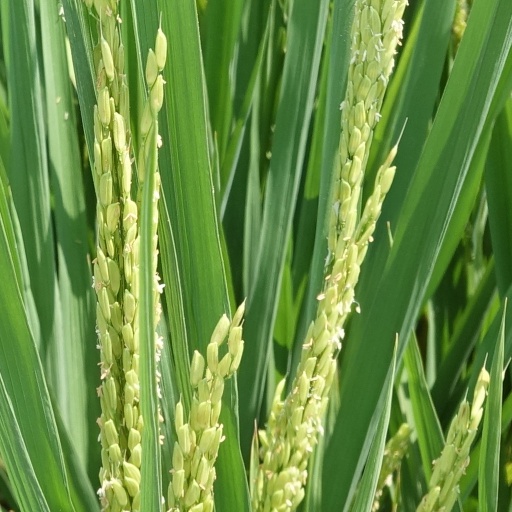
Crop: rice